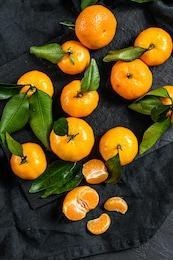
Label: mandarine